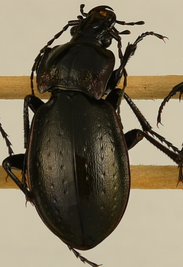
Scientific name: Carabus nemoralis
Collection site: Treehaven Site (TREE), plot TREE_006